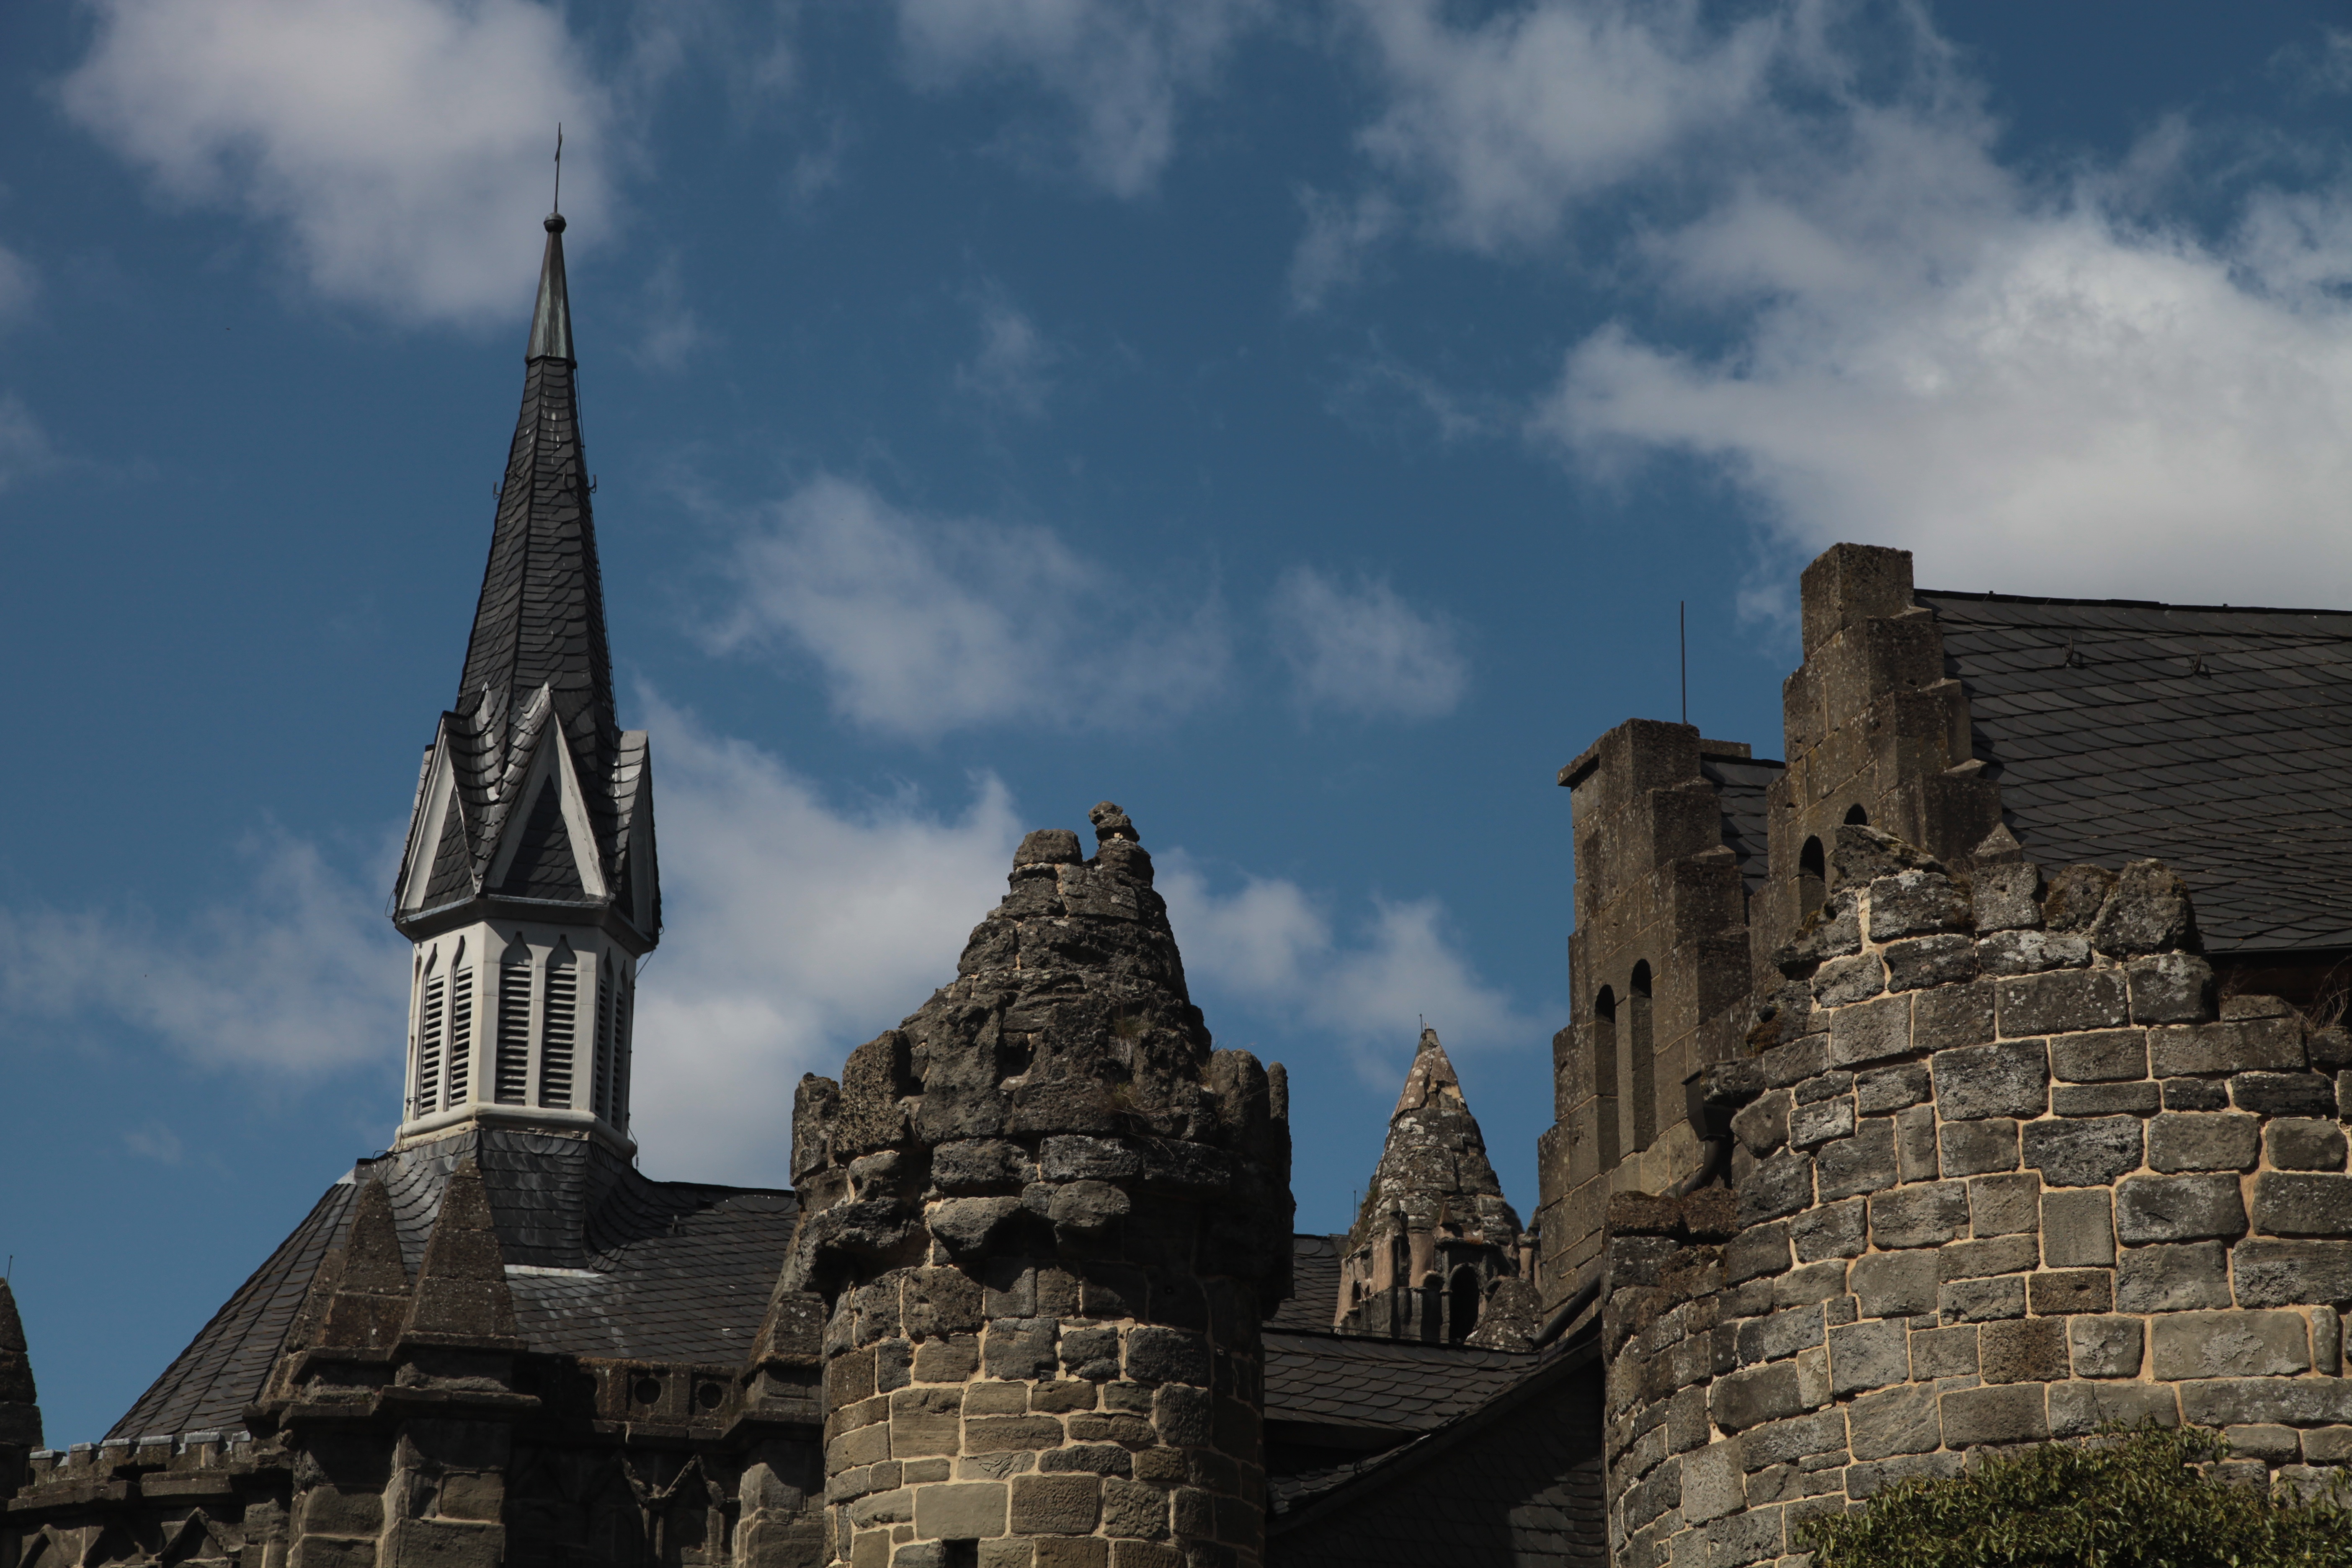
sky, building, tower, castle, landmark, church, cathedral, place of worship, temple, spire, ancient times, castle wall, lion castle